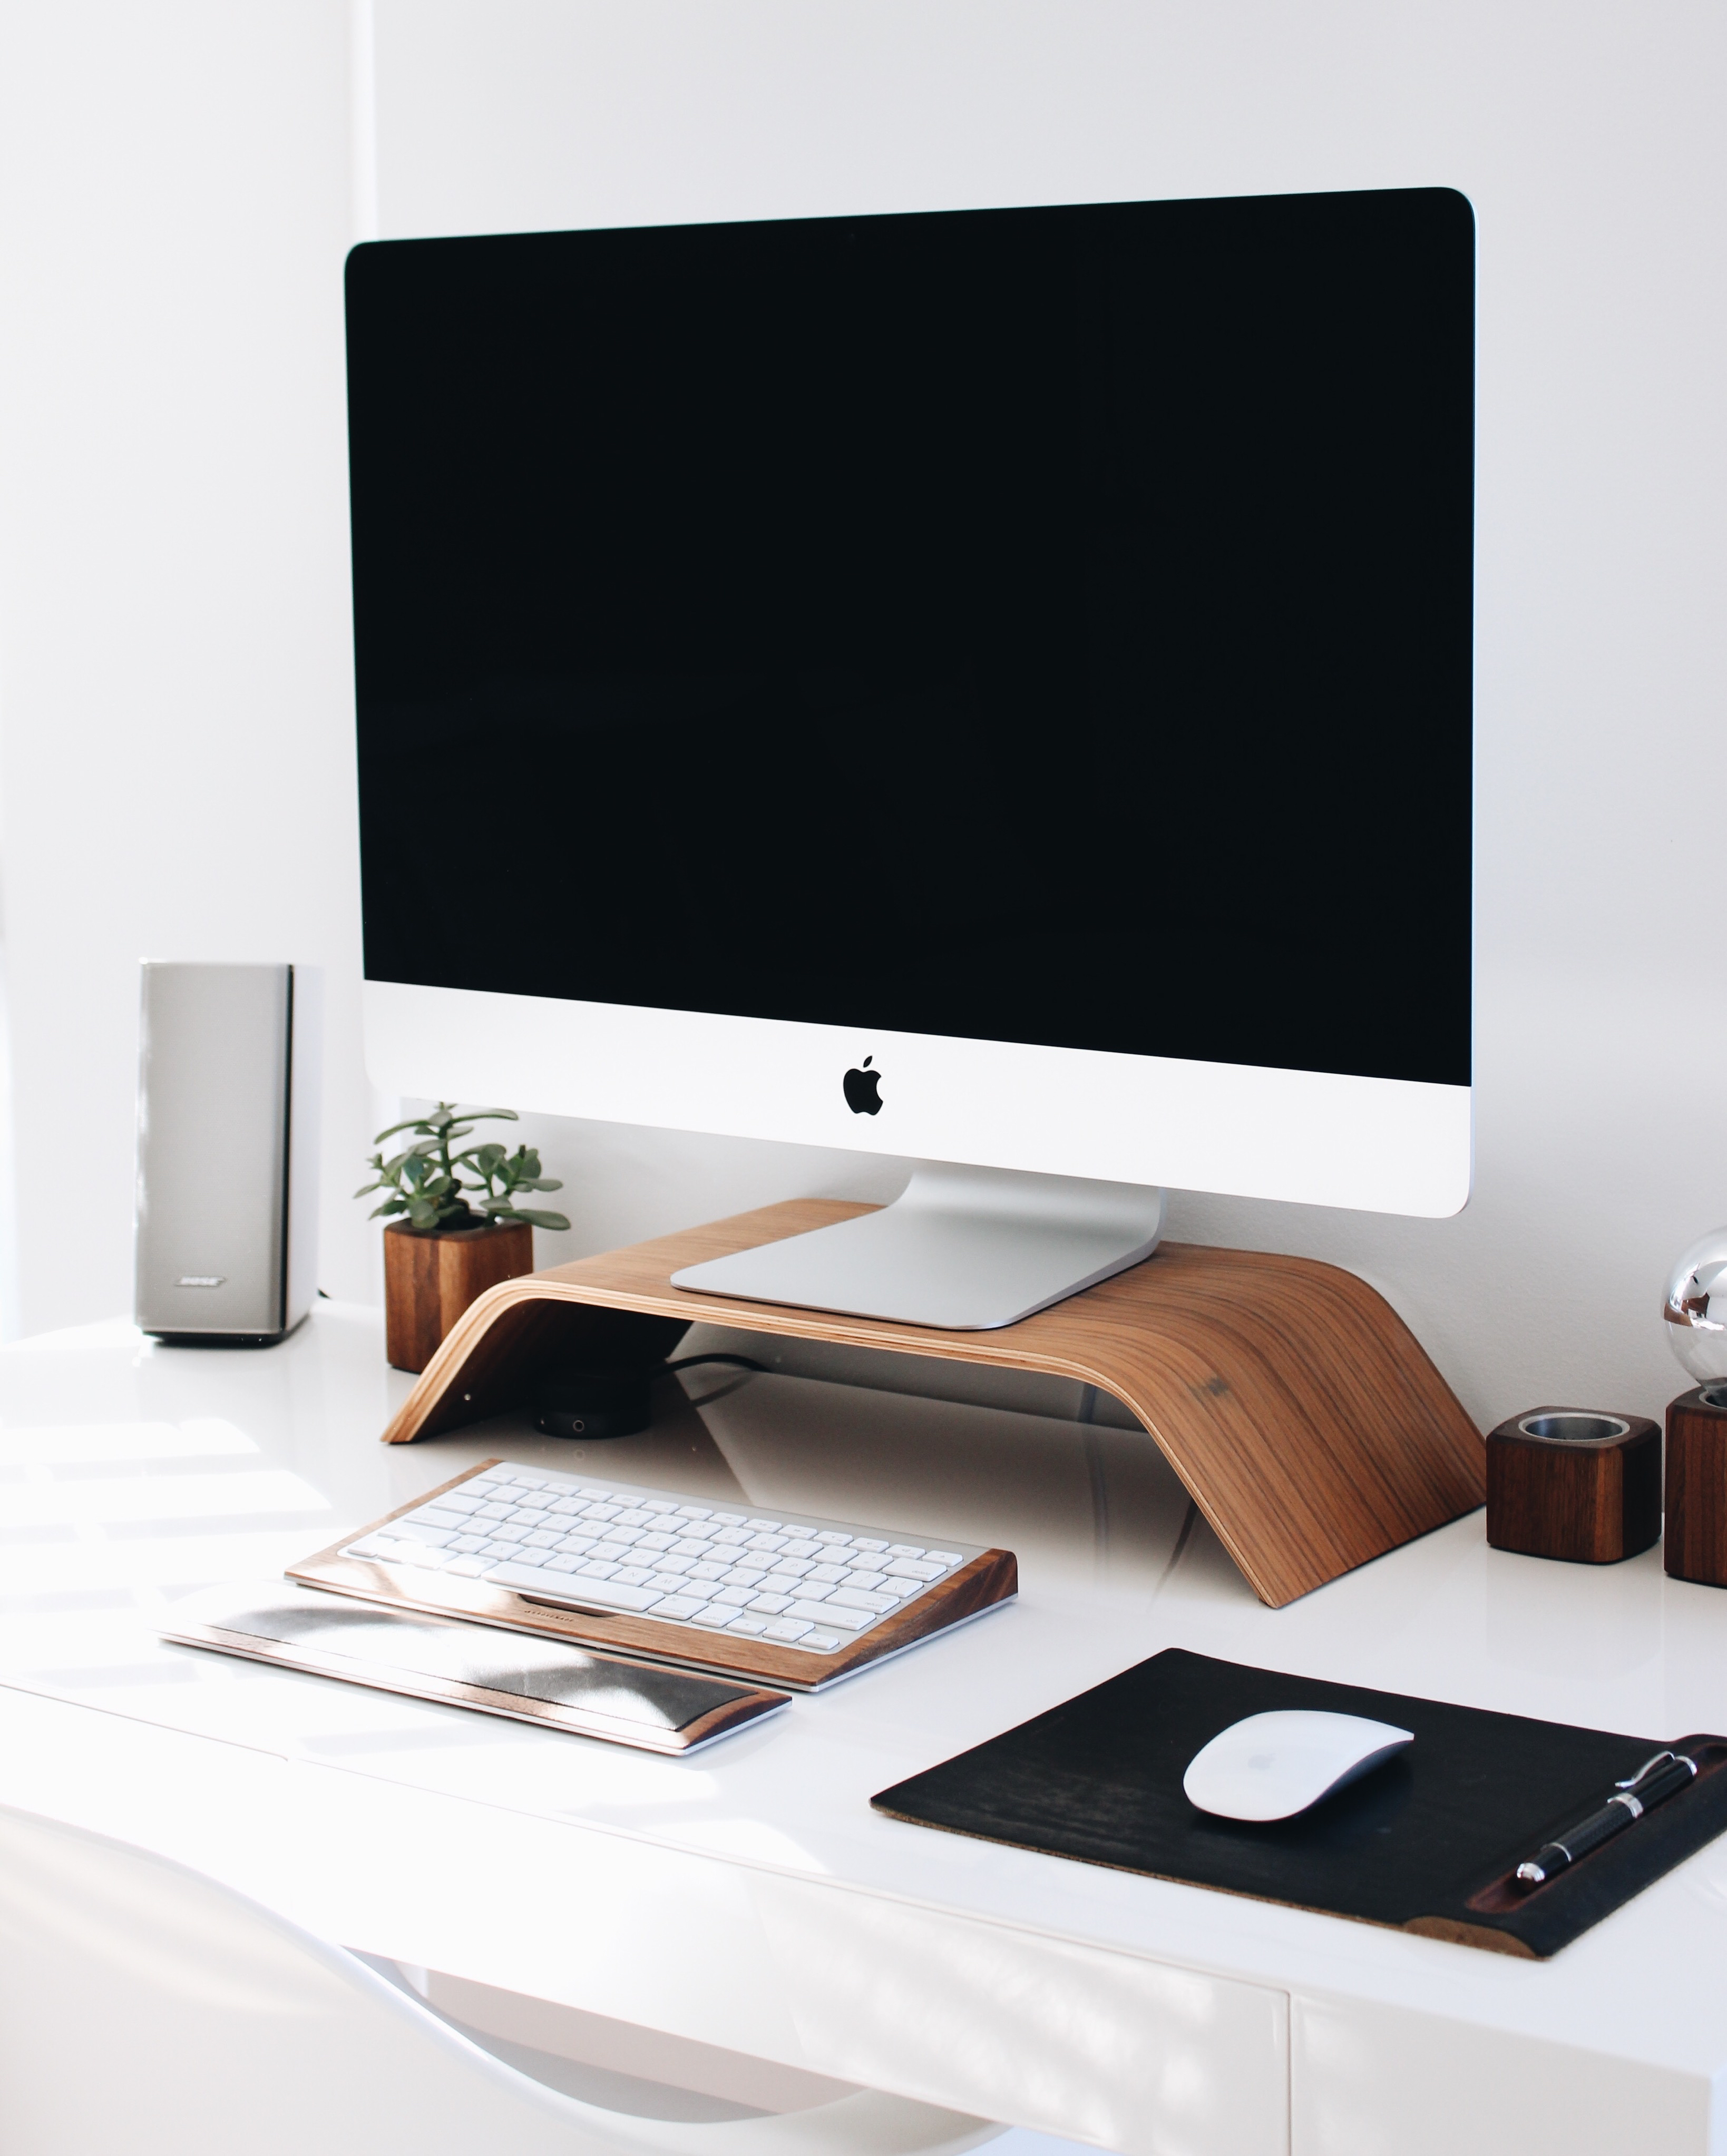
desk, table, shelf, living room, television, furniture, room, interior design, brand, product, design, desktop computer, computer monitor, display device